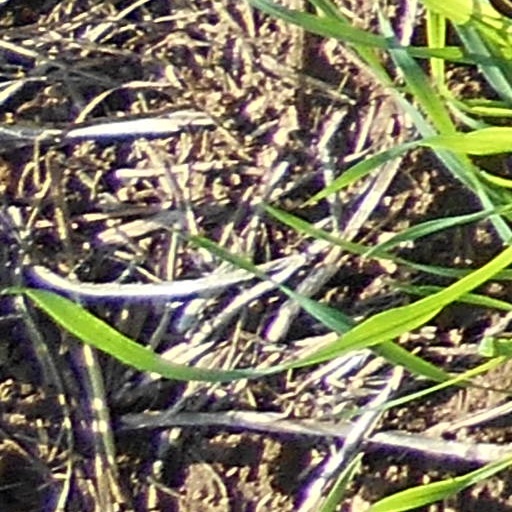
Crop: wheat